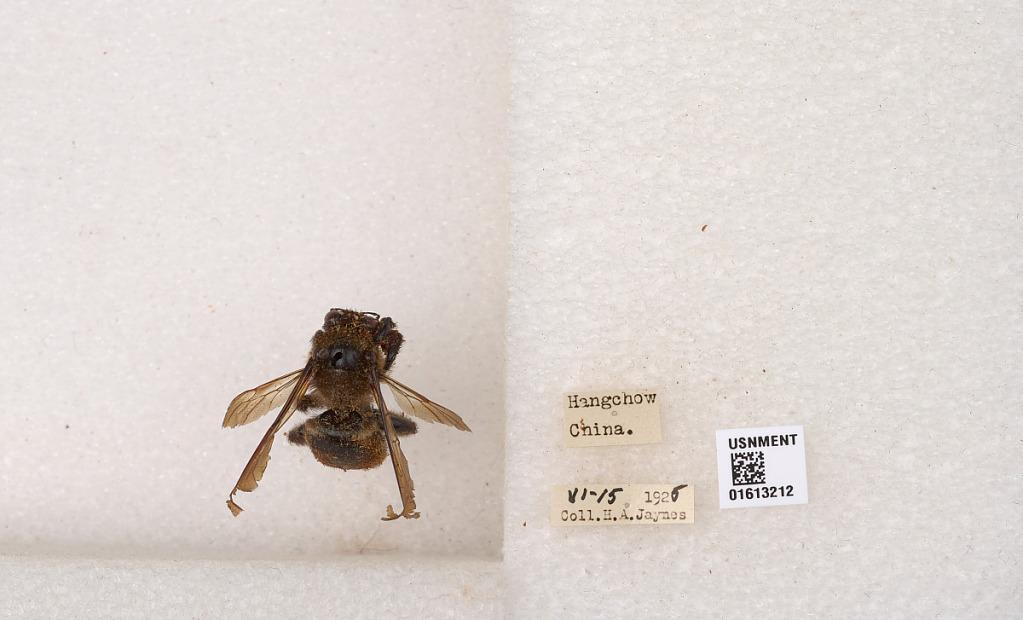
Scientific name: Xylocopa (Biluna) tranquebarorum tranquebarorum (Swederus)
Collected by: H. Jaynes
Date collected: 1925-6-15
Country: China
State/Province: Zhejiang
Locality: Hangzhou